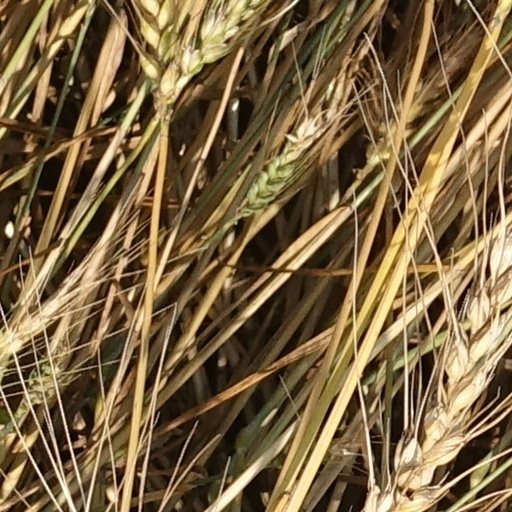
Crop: wheat